Paul Ferguson

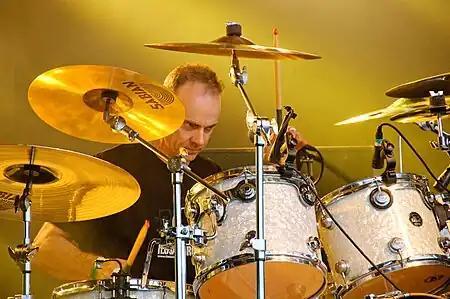
Paul Ferguson performing at the 2009 Ilosaarirock festival in Finland

Matthew Paul Ferguson (born 31 March 1958) is an English rock drummer, best known for his work in the post-punk/industrial group Killing Joke and cult English punk band Pink Parts. Following a stint as the drummer with the London-based Matt Stagger Band in 1978, Ferguson became a founding member of Killing Joke and served as their drummer from 1979 to 1987. He was known as Big Paul Ferguson during this period. Ferguson is known for his tribal drum style.